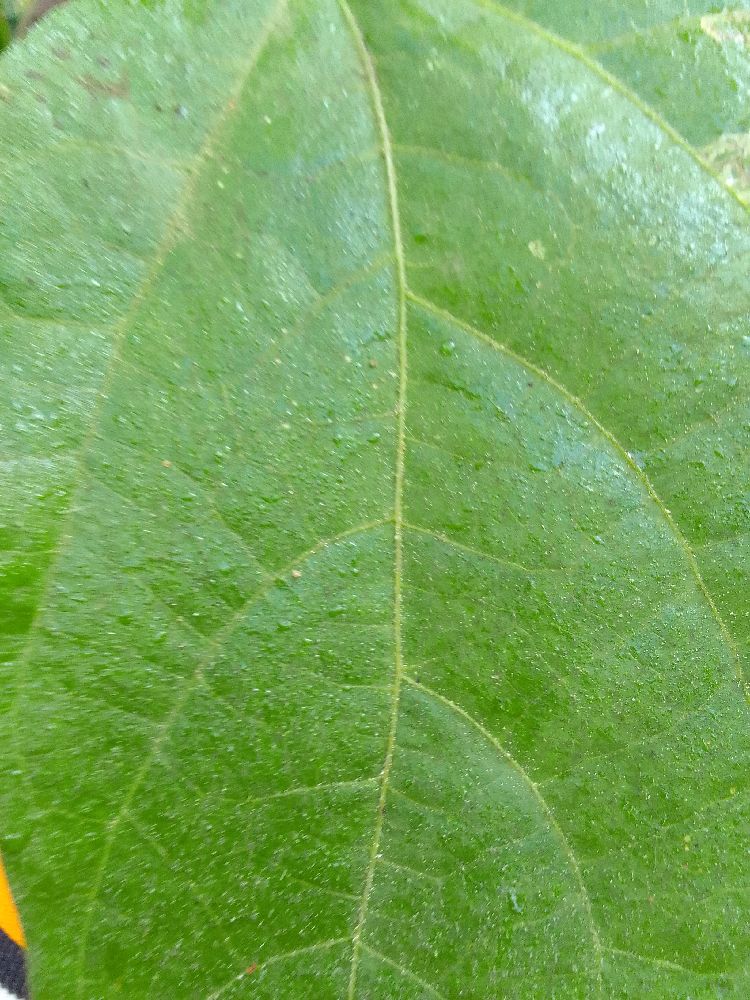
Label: healthy